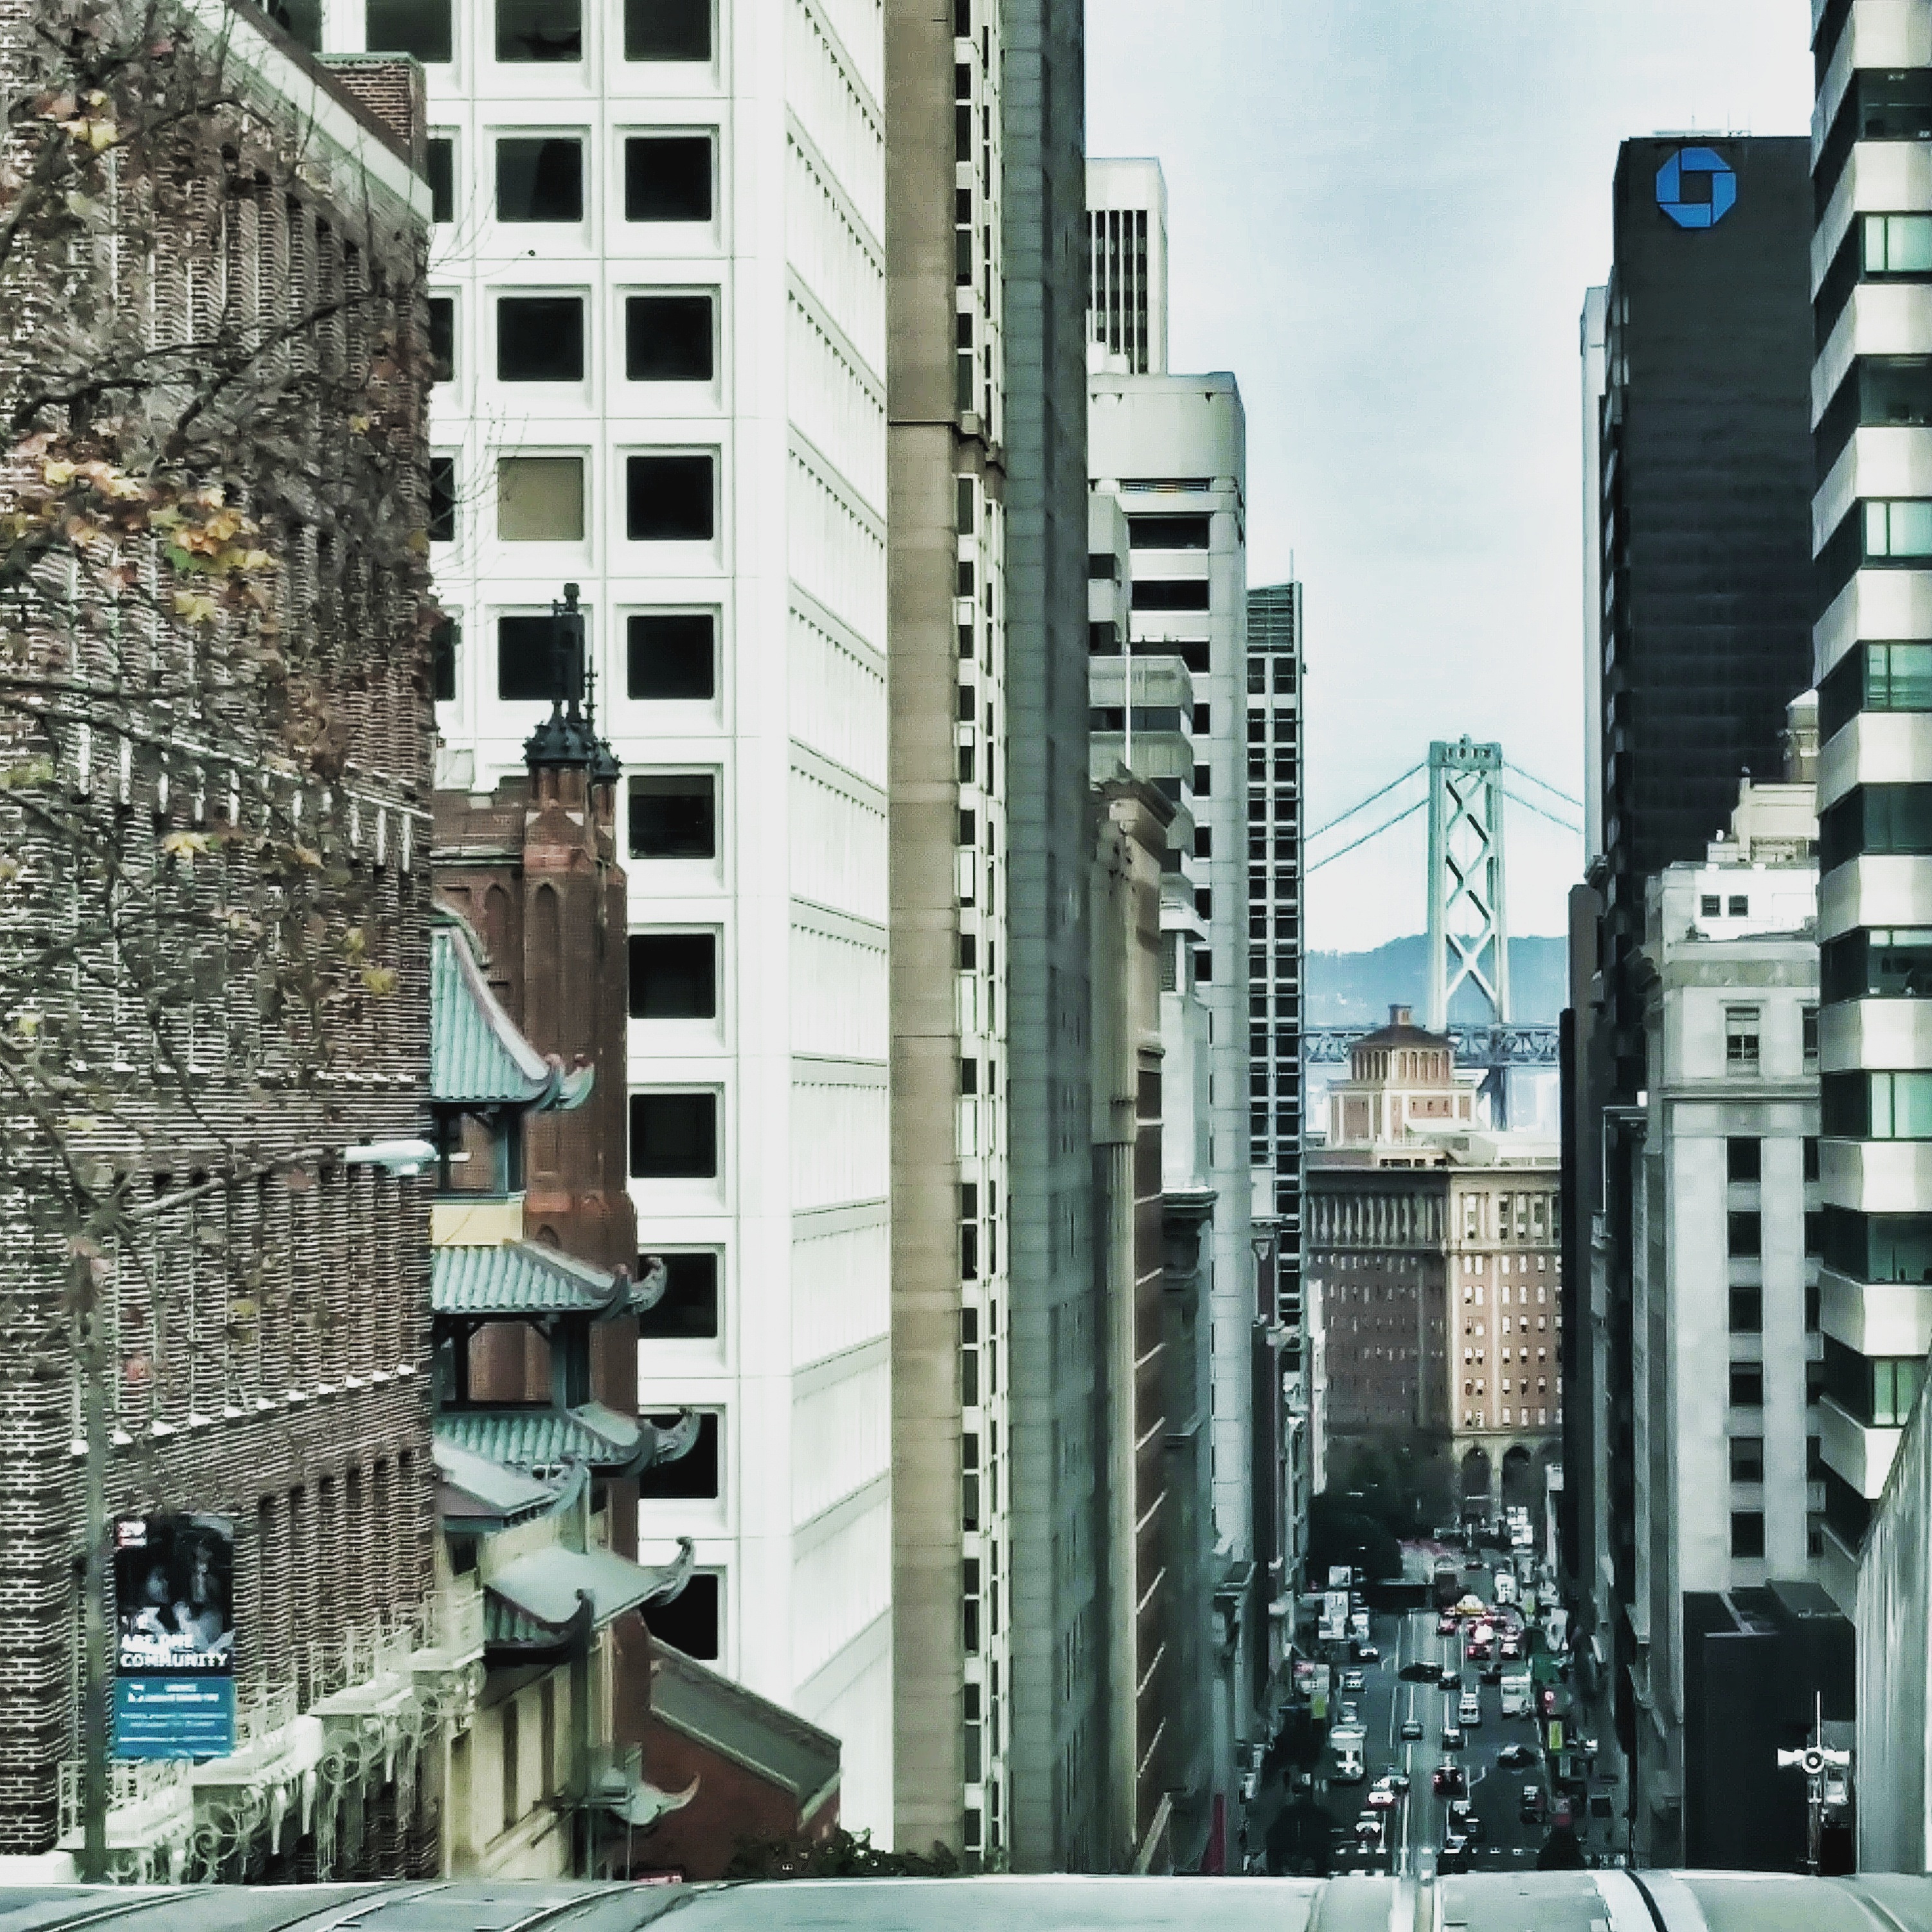
architecture, skyline, street, city, skyscraper, cityscape, downtown, facade, tower block, metropolis, condominium, neighbourhood, urban area, residential area, human settlement, metropolitan area